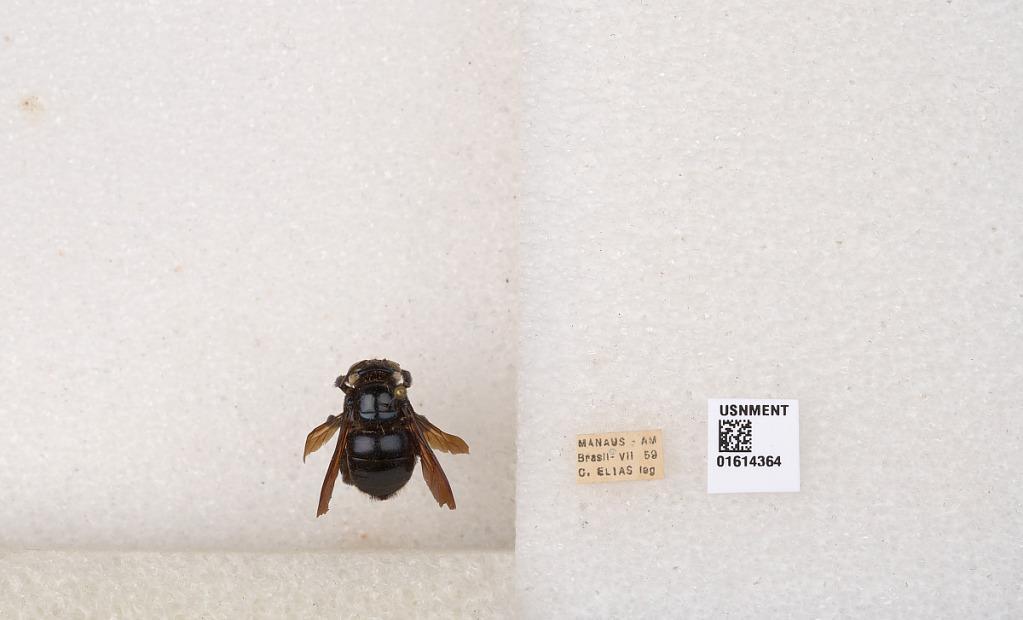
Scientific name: Xylocopa (Schonnherria) muscaria (Fabricius)
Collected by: H. Dyar
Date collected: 1959-7-1
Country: Brazil
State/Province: Amazonas
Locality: Manaus